Collett E. Woolman

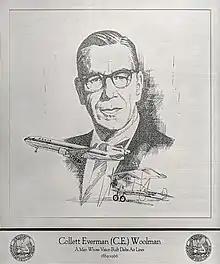
Honorific plaque at the Georgia Aviation Hall of Fame

Collett Everman Woolman (October 8, 1889 – September 11, 1966), commonly known as "Wooly" to his employees, was an American airline entrepreneur best known as the founder of Delta Air Lines.